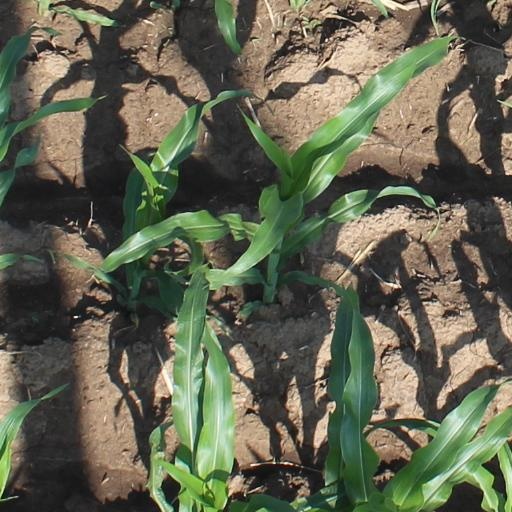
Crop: maize; corn